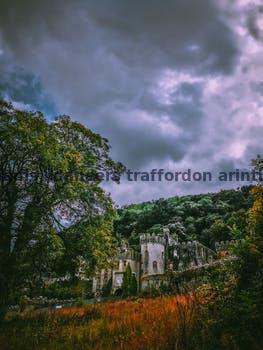
Label: Watermark